Kevin Kolb

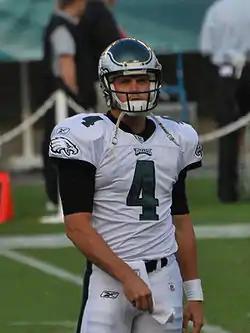
Kolb with the Philadelphia Eagles in 2009

Kevin Benjamin Kolb (born August 24, 1984) is an American former professional football player who was a quarterback in the National Football League (NFL). He played college football for the Houston Cougars and was selected by the Philadelphia Eagles in the second round of the 2007 NFL draft. He was also a member of the Arizona Cardinals and the Buffalo Bills.